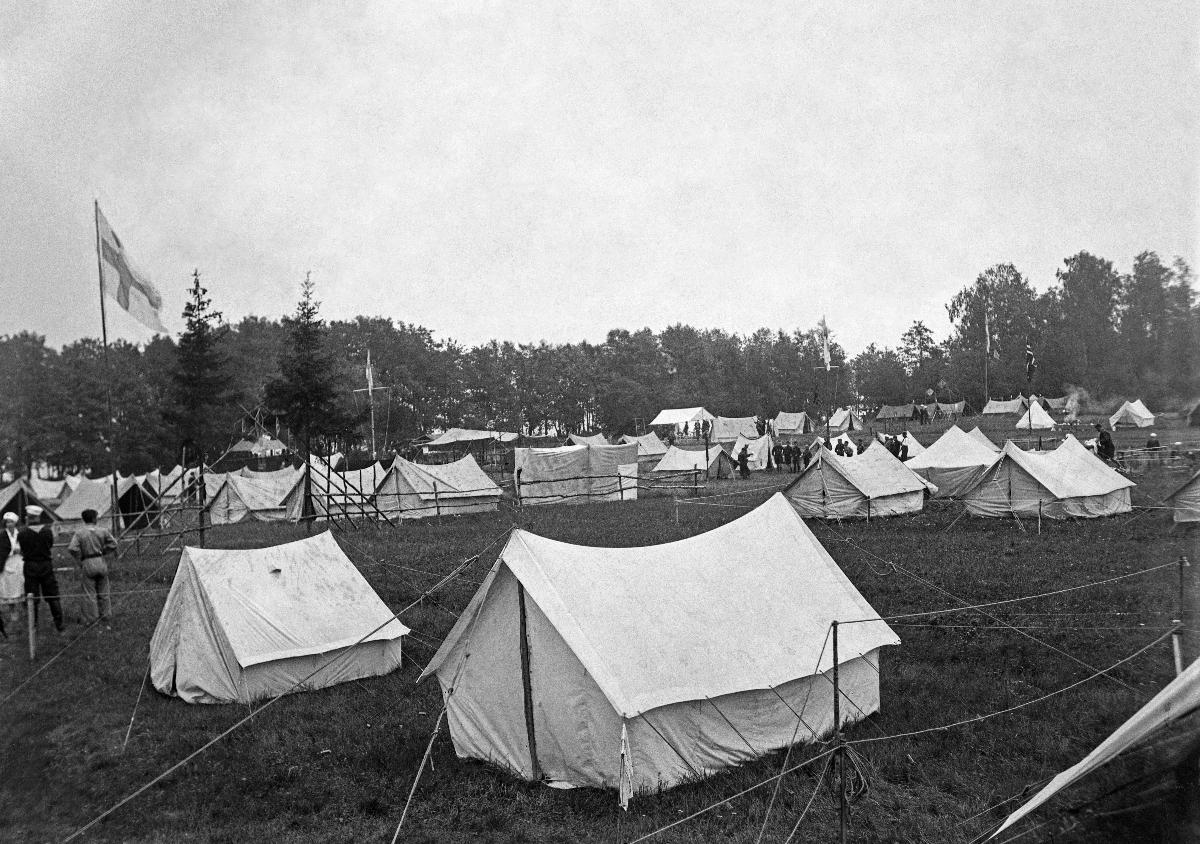
Partiolaisten suurleiri Lauttasaaressa 1934
Scouternas storläger på Drumsö 1934; Grand Scout Camp in Lauttasaari 1934
sisällön kuvaus: Partiolaisten suurleiri 1934. Näkymä telttakylästä Lauttasaaressa Helsingissä 21.7.1934. content description: Grand Scout Camp 1934.. A view from the tent village in Lauttasaari, Helsinki 21.7.1934. innehållsbeskrivning: Scouternas storläger 1934. En vy från tältbyn på Drumsö i Helsingfors 21.7.1934.
Kuvaaja: Sundström, Hugo, kuvaaja
Vuosi: 1934
Paikka: Suomi, Uusimaa, Helsinki, Lauttasaari Helsinki
Aiheet: partio; partiolaiset; leirit (paikat); partioliike; HBL; scout movement; scouts; camps; scouting; jamborees; tents; scoutrörelsen; scouter; läger; scoutläger; tält; jamboreer